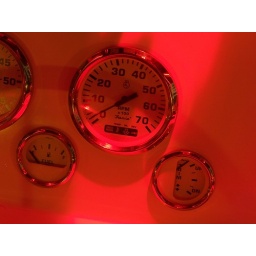
the gauges of my boat under the red cockpit light.